Lon Chaney

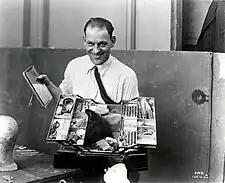
Chaney with his personal makeup kit in 1925

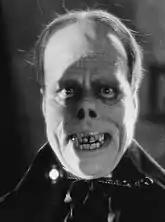
Chaney as Erik, the Phantom of the Opera

Leonidas Frank "Lon" Chaney (April 1, 1883 – August 26, 1930) was an American actor and makeup artist. He is regarded as one of the most versatile and powerful actors of cinema, renowned for his characterizations of tortured, often grotesque and afflicted, characters and for his groundbreaking artistry with makeup. Chaney was known for his starring roles in such silent horror films as "The Hunchback of Notre Dame" (1923) and "The Phantom of the Opera" (1925). His ability to transform himself using makeup techniques that he developed earned him the nickname "The Man of a Thousand Faces".